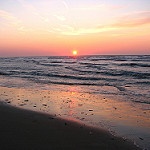
Label: sea